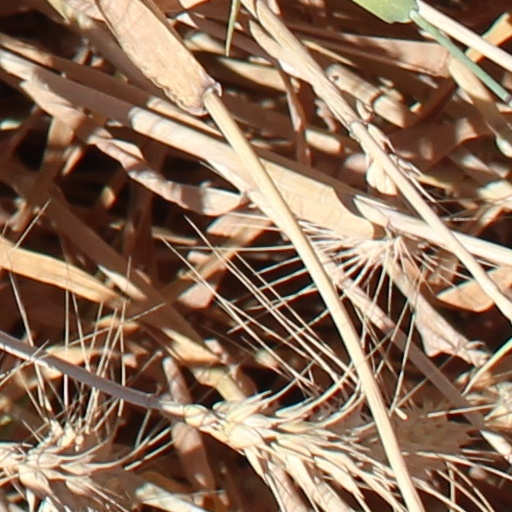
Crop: wheat